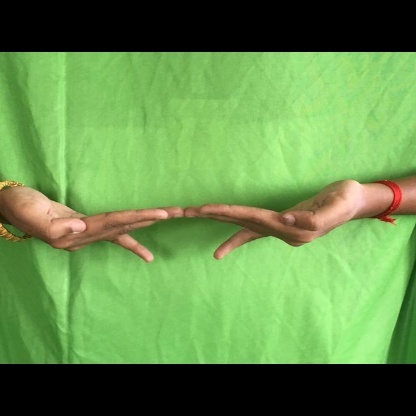
Mudra: Khatva